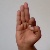
The image shows a hand gesture representing the letter 'F' in Indian Sign Language.